Clubfoot

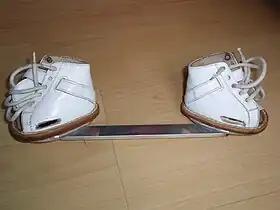
A foot abduction brace type Denis Browne bar. Various types of foot-abduction braces are used to hold the child's feet in the desired position.

Treatment is usually with some combination of the Ponseti method and French method. The Ponseti method involves a combination of casting, Achilles tendon release, and bracing. There are many commercial braces as well as a relatively inexpensive open-source hardware brace that can be made with a 3D printer. The Ponseti method is widely used and highly effective under the age of two. The French method involves realignment, taping, and long-term home exercises and night splinting. It is also effective but outcomes vary and rely on heavy involvement of caregivers. Generally, the Ponseti method is preferred. Another technique, the Kite method, does not appear to be as effective. In about 20% of cases, additional surgery is required after initial treatment.